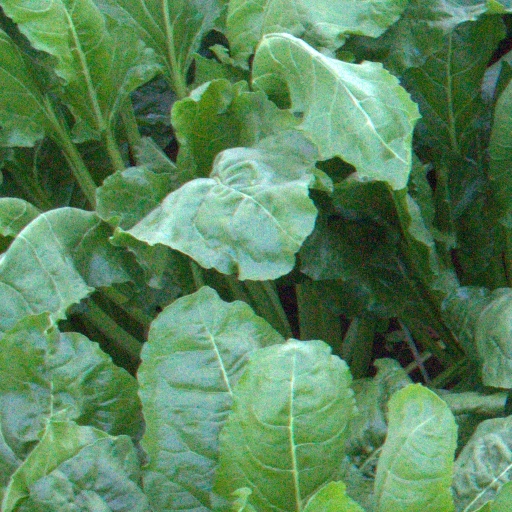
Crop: sugar beet